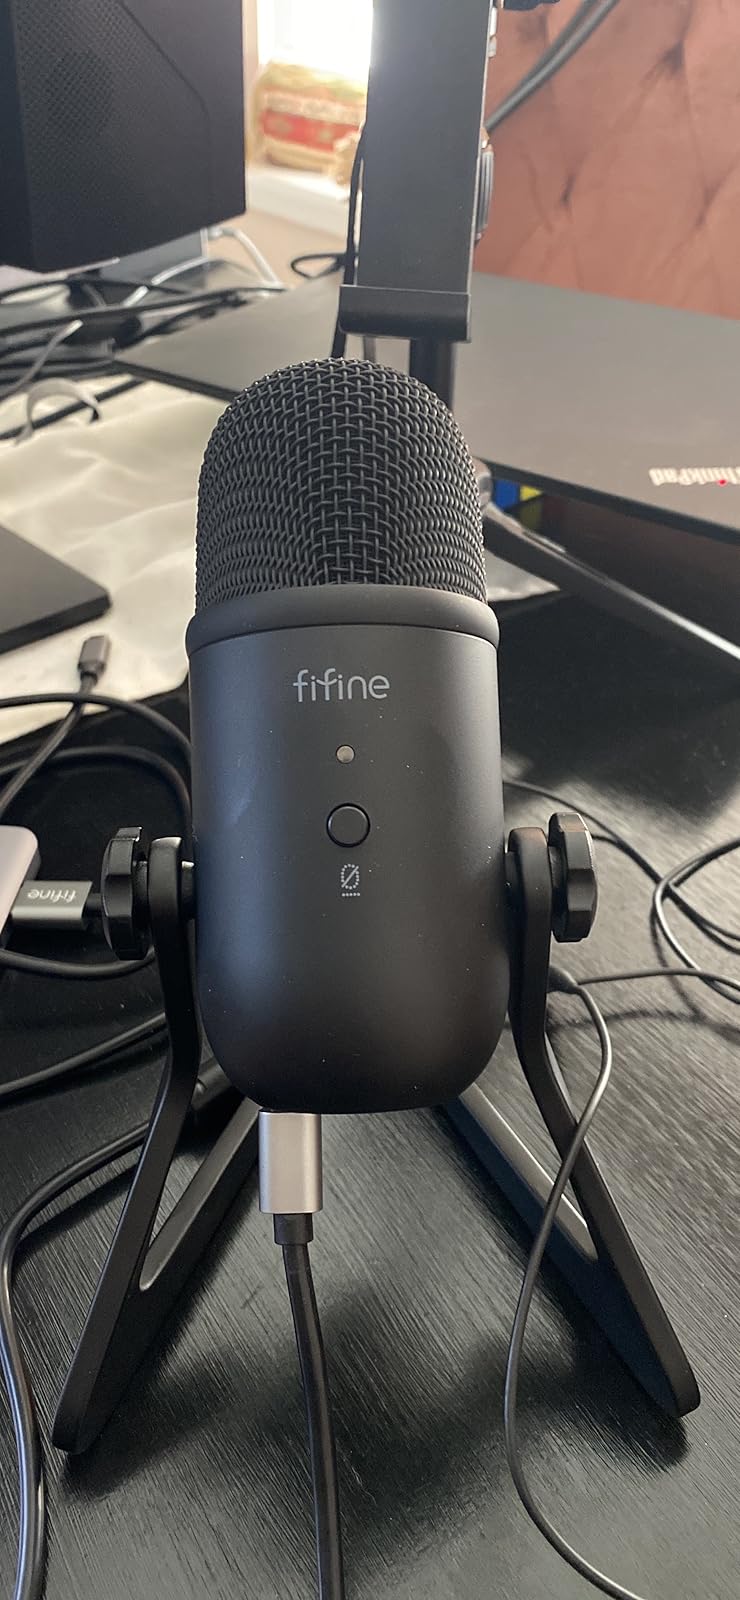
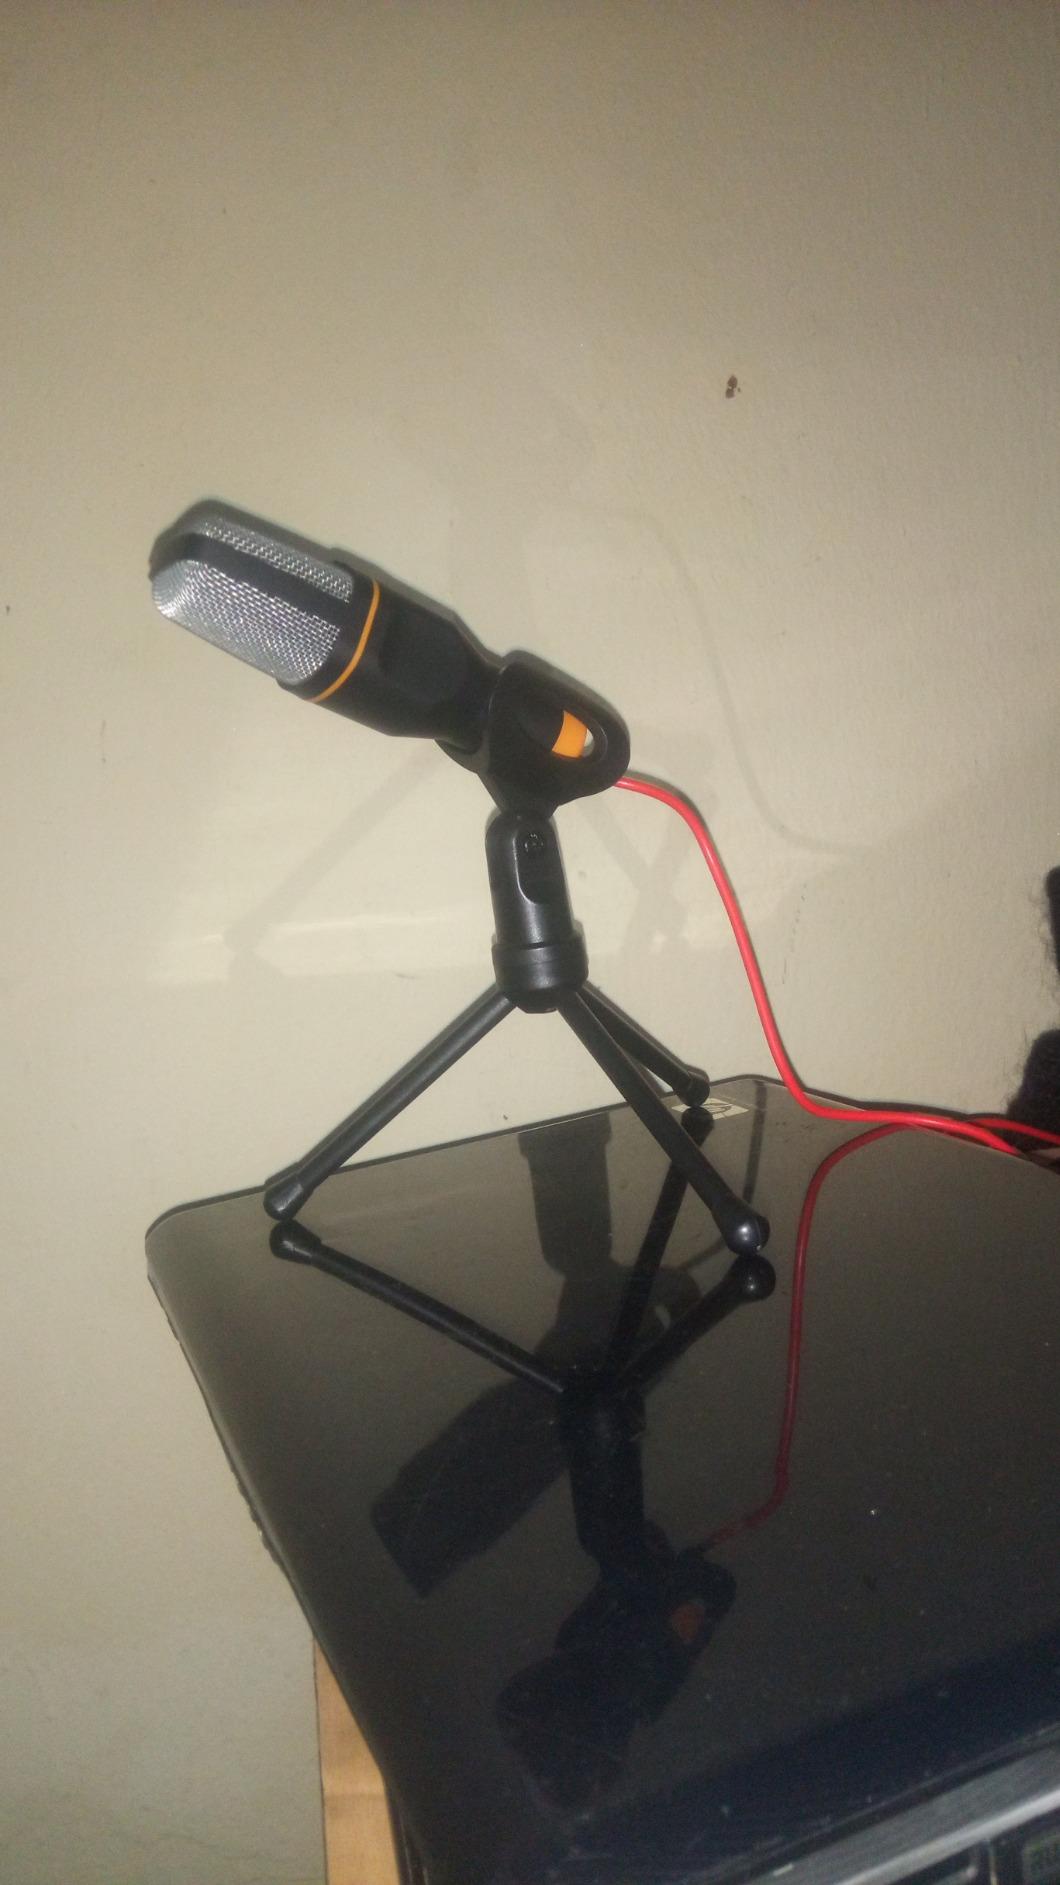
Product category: microphone
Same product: no